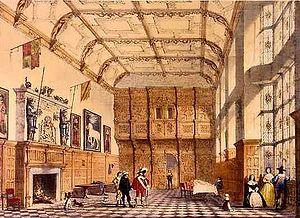
Hatfield Palace dont la construction originelle a été appelée Bishop's Hatfield, est édifiée en 1485 à l'initiative du cardinal et évêque d'Ely John Morton, ministre en chef du roi Henri VII d'Angleterre. Patrimoine national protégé, classé grade I, Hatfield Palace est aujourd'hui l'un des principaux exemples les plus représentatifs de l'architecture anglaise des constructions médiévales en brique. Cet édifice ne doit pas être confondu avec Hatfield House, situé sur le même site à quelques centaines de mètres, mais bâti en 1611 par Robert Cecil et d'architecture jacobéenne.